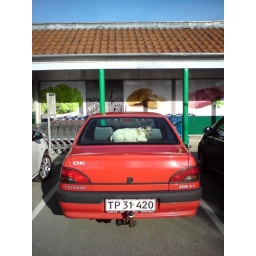
Quiet little sausage-shaped dog in the back window of a red car. :)